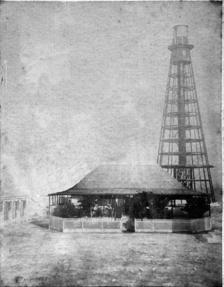
Building: Sombrero Lighthouse
Country: Unknown
Year built: 1868
Lighthouse Sombrero Lighthouse Location Anguilla , Anguilla Coordinates 18°35′11.7″N 63°25′35.4″W / 18.586583°N 63.426500°W / 18.586583; -63.426500 Tower Constructed 1868 (first) 1962 (second) Foundation concrete base Construction concrete tower Height 15 metres (49 ft) (current) 28 metres (92 ft) (second) Shape three-stage cylindrical tower with beacon (current) Markings white tower (current) Power source solar power Operator Government of Anguilla Light First lit 2001 (current) Focal height 28 metres (92 ft) (current) Range 17 nautical miles (31 km; 20 mi) Characteristic Fl W 10s. Sombrero Lighthouse is a lighthouse that marks the Anegada Passage , which is the route from Europe into the Caribbean . The lighthouse is located near the centre of Sombrero island, and reaches a height of almost 51 metres (167 ft) above sea level. History The first lighthouse, built by the American company that extracted the phosphate on the island, came into operation 1 January 1868. It consisted of a circular pyramidal skeletal tower, on concrete base, with balcony and lantern; by 1893 it was managed by the British Board of Trade . In 1931, the old light system was changed and improved to 200,000 candle power and the tower received its first major repair when the basement was encased in concrete. In 1960 Hurricane Donna damaged the lighthouse; a new one replaced it 20 July 1962. The second light was a square pyramidal skeletal tower 28 metres (92 ft) high with central cylinder mounted on a concrete base. The lighthouses were staffed from 1868 to 2001. In 2001 Trinity House donated and installed the current automated tower, which is a 15 metres (49 ft) cylindrical tower painted white with balcony and no lantern. The light is positioned at 28 metres (92 ft) above sea level and emits one white flash in a 10 seconds period visible up to a distance of 17 nautical miles (31 km; 20 mi). Since 1 December 2001 Anguilla's Department of Fisheries and Marine Resources has been responsible for the maintenance of the navigational aids. See also List of lighthouses in Anguilla Sombrero, Anguilla References